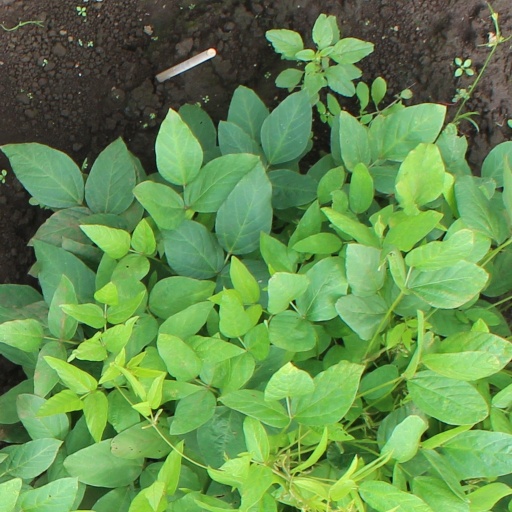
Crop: soybean